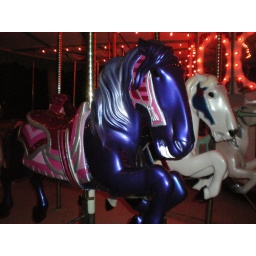
my horse on the merry-go-round. It was the black one on the outside edge! Rin was on the white one in the middle.